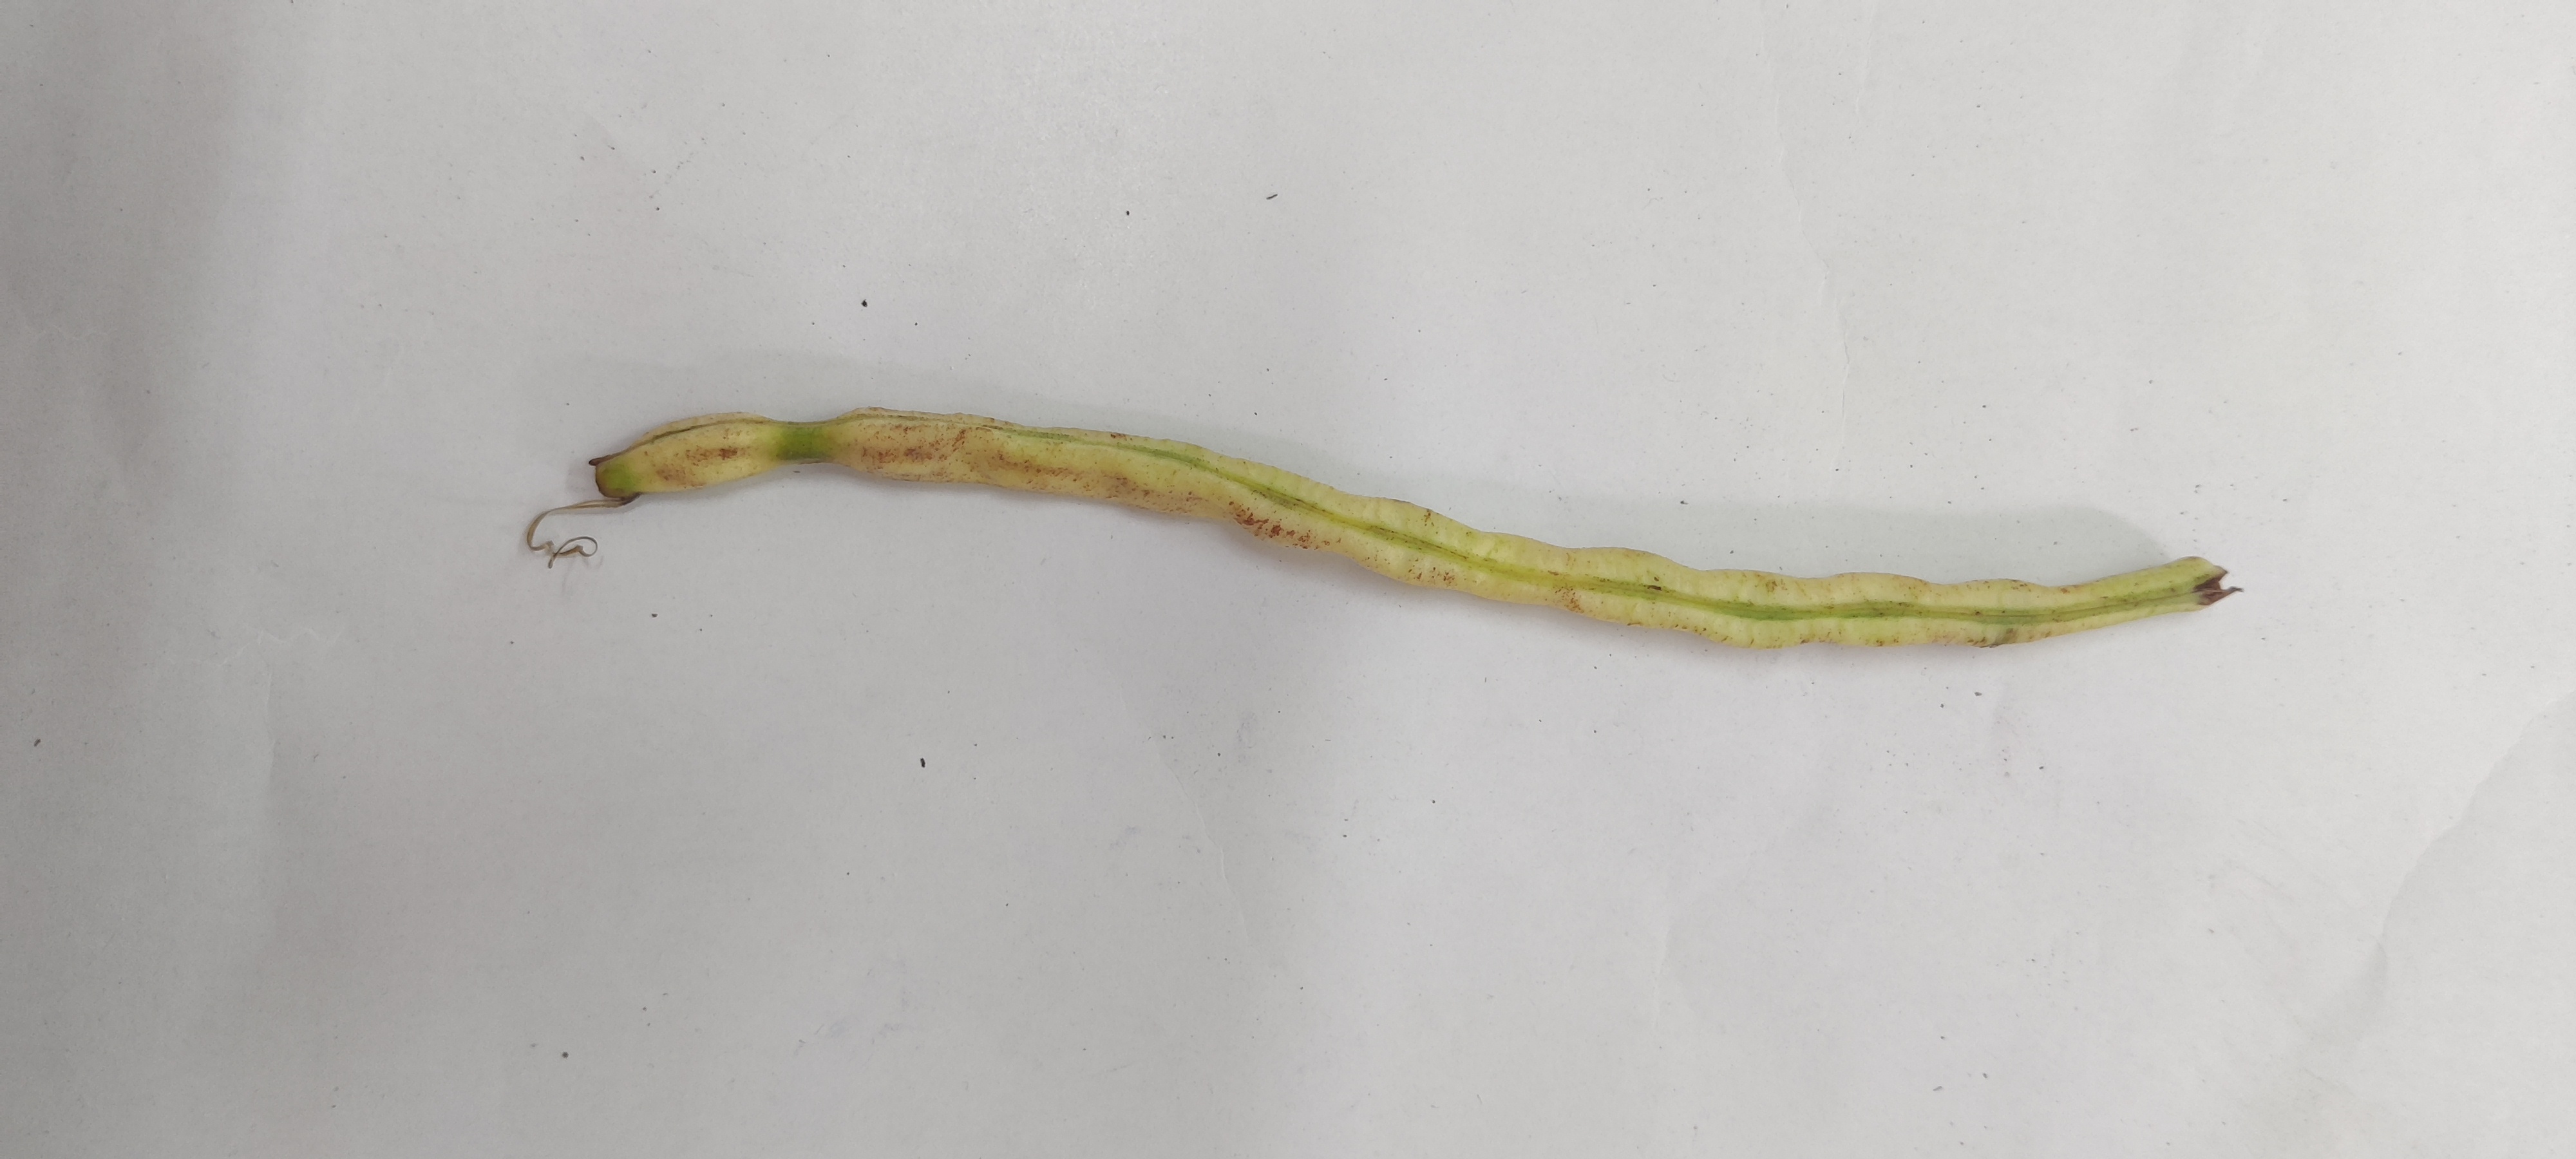
Crop: Cowpea
Condition: Severely Damaged